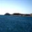
Label: sea